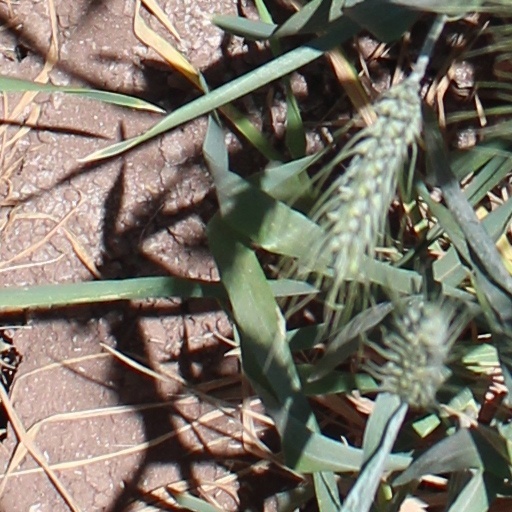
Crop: wheat